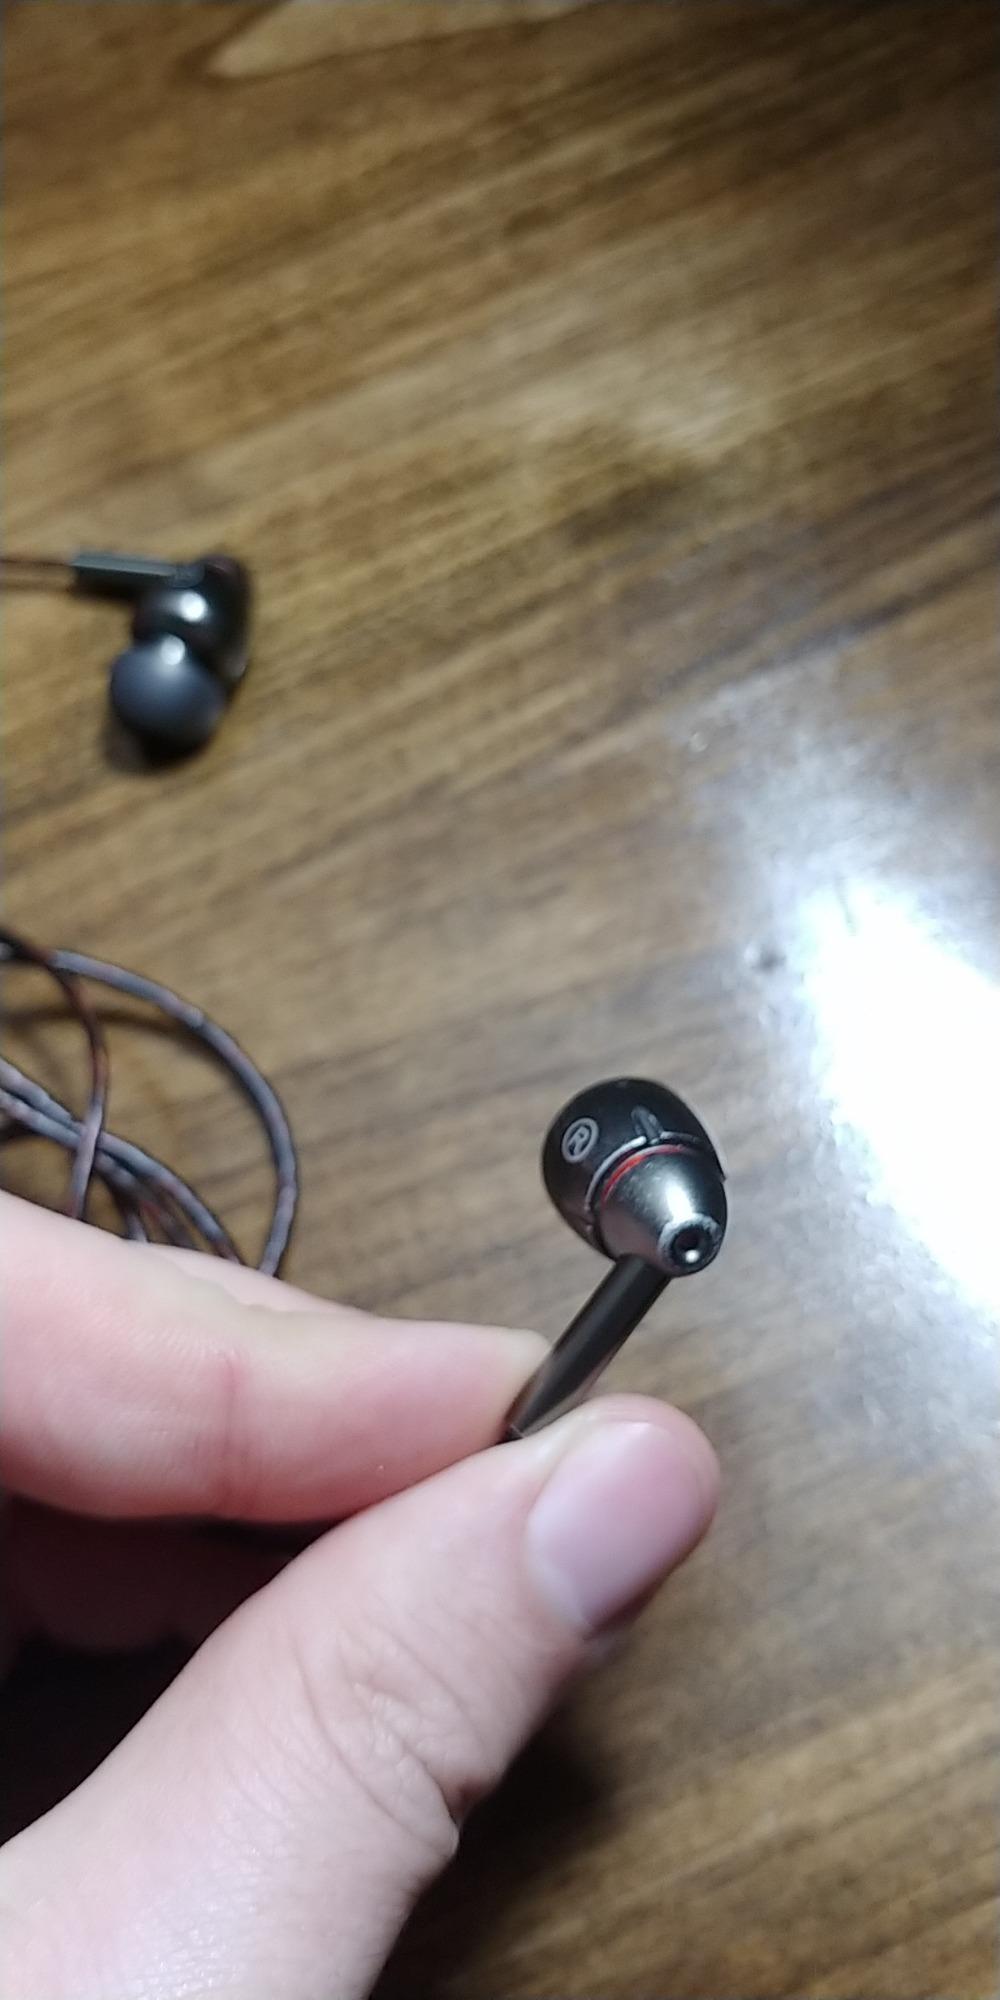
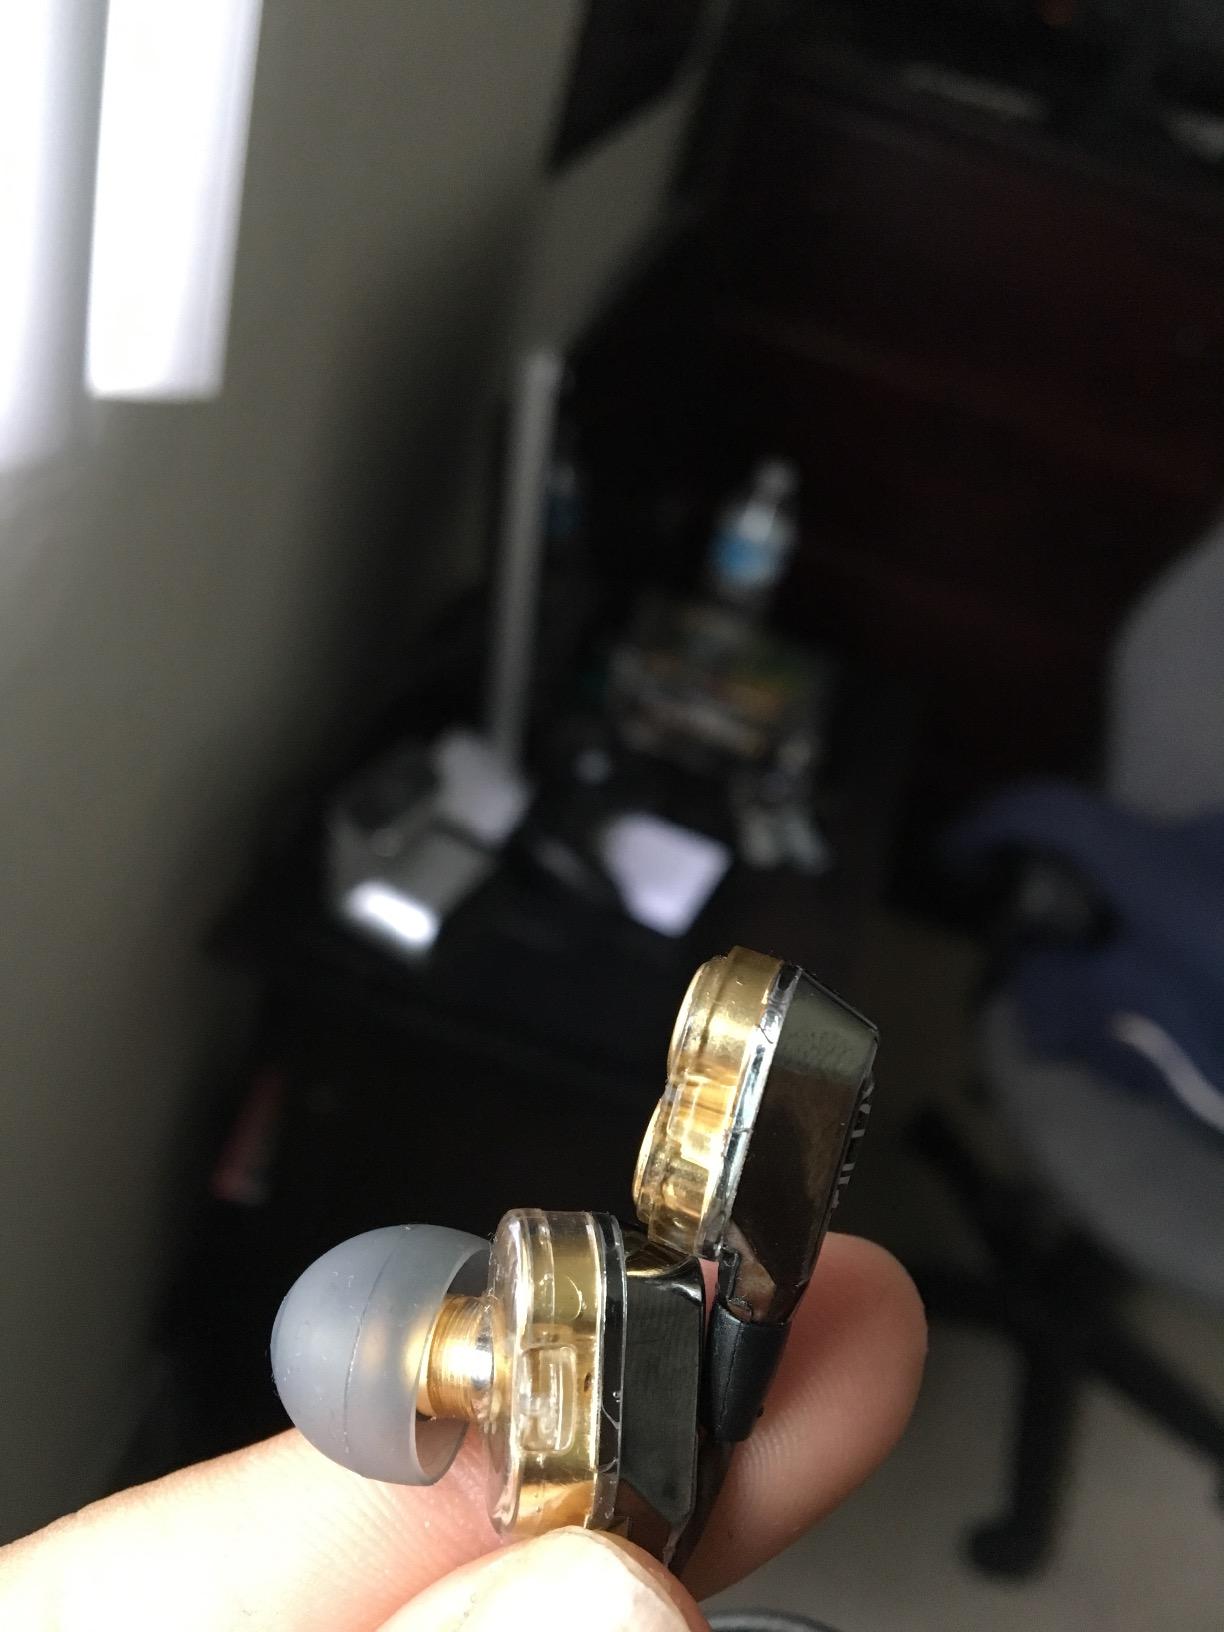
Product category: headphones
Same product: no